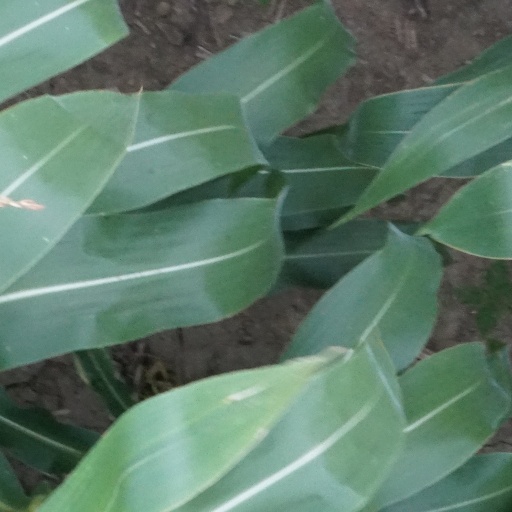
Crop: maize; corn